Czech wine

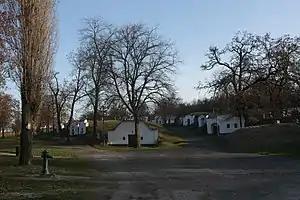
Traditional wine cellars in Petrov, near Strážnice, Southern Moravia

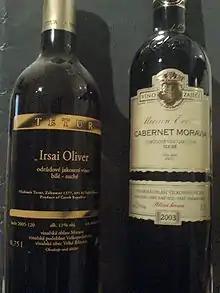
Two bottles of Moravian wine (an Irsai Oliver and a Cabernet Moravia), showing the usual labeling for geographical origin

The wine-producing areas of the Czech Republic are well known for their wine festivals (Czech: "vinobraní") which take place around harvest time in September. The biggest of these festivals in Znojmo, Mikulov, Brno and Mělník will feature samples of hundreds of local wines as well as local music, dancing and cuisine. These wine-festivals take place in big towns apart from the wine-producing areas as well (such as Prague).